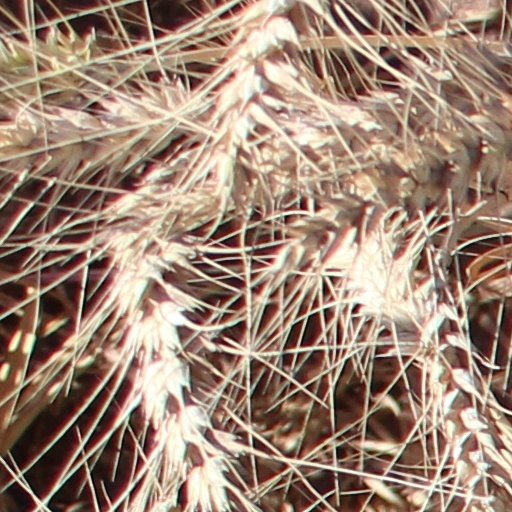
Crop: wheat